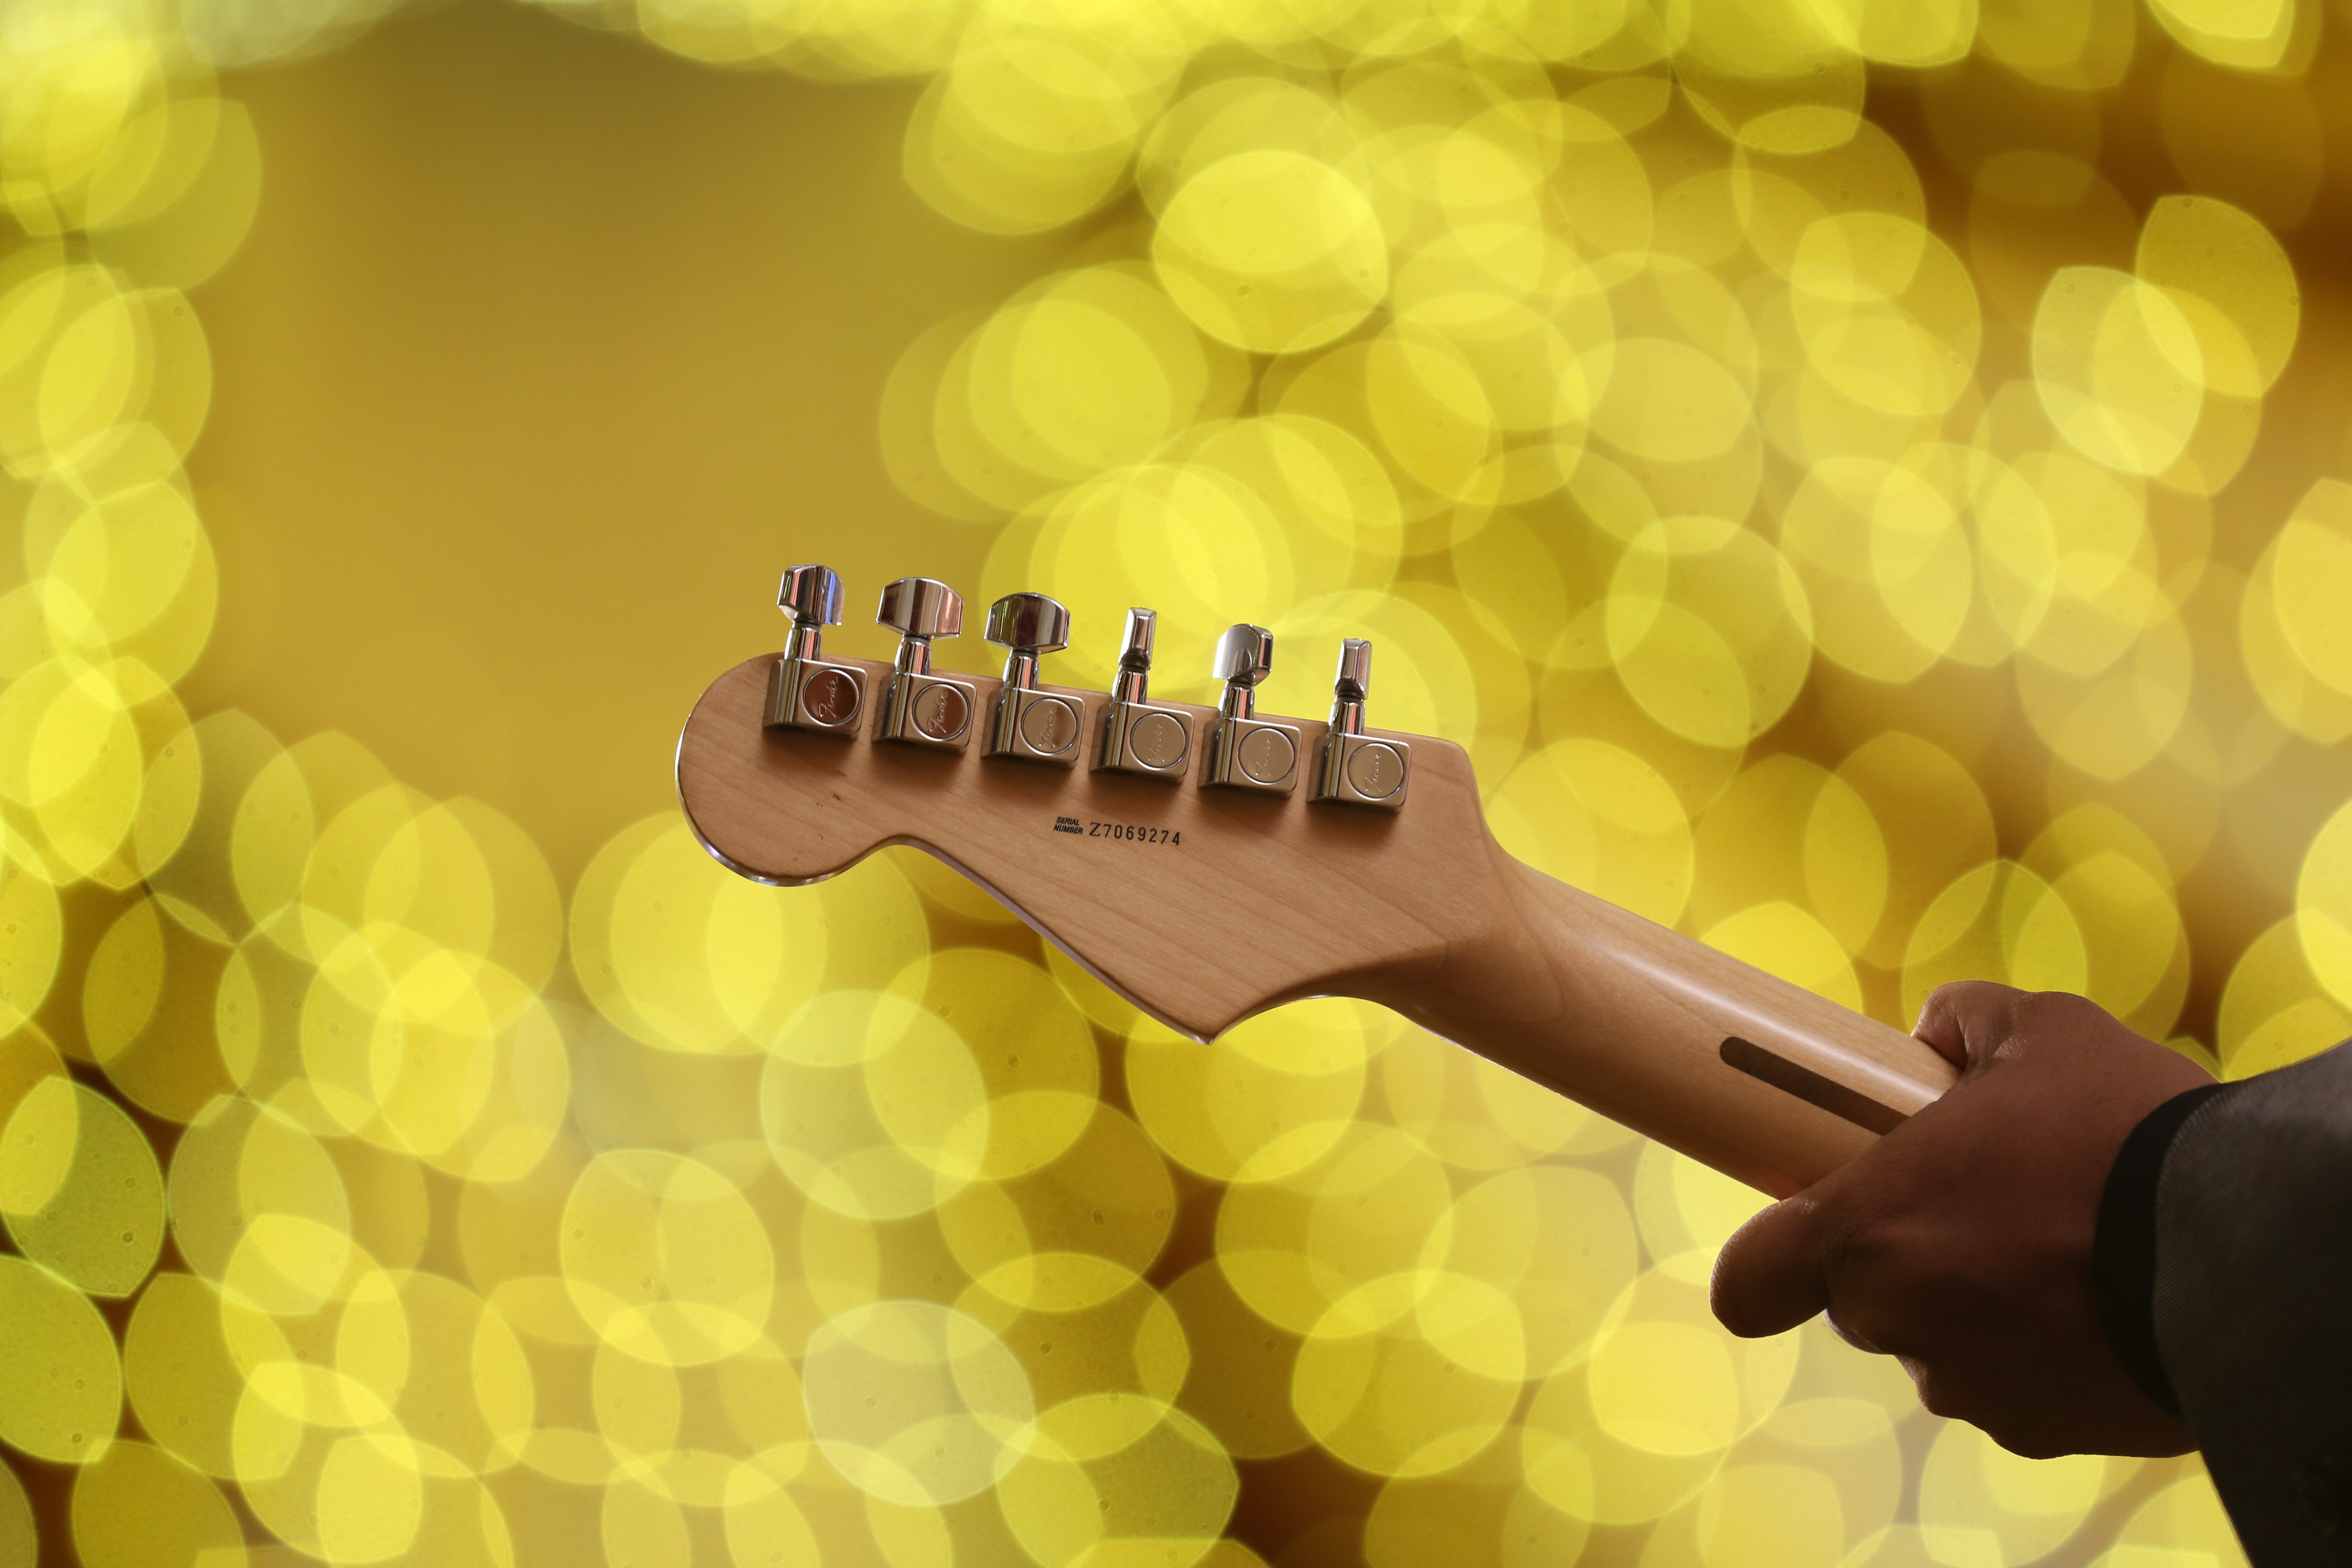
string instrument, yellow, musical instrument, finger, hand, guitar, plucked string instruments, string instrument accessory, electric guitar